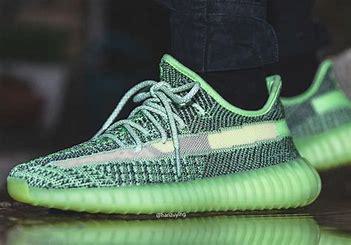
Brand: Adidas
Model: Yeezy